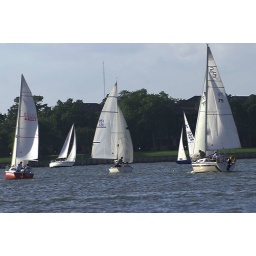
Clear Lake, Texas Wednesday sail boat races in 2006